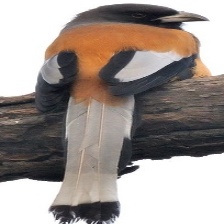
Species: RUFOUS TREPE
Scientific name: DENDROCITTA VAGABUNDA